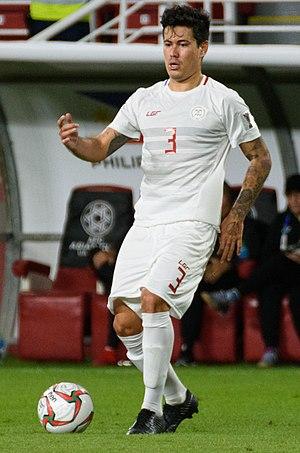
Carlos Alberto Martínez de Murga Olaivar, dit Carli de Murga, né le 30 novembre 1988 à El Puerto de Santa María en Espagne, est un footballeur international philippin d'origine espagnole.